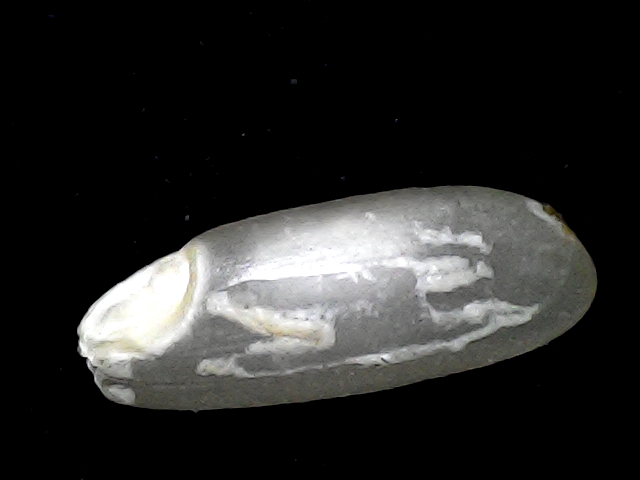
Rice variety: BD91